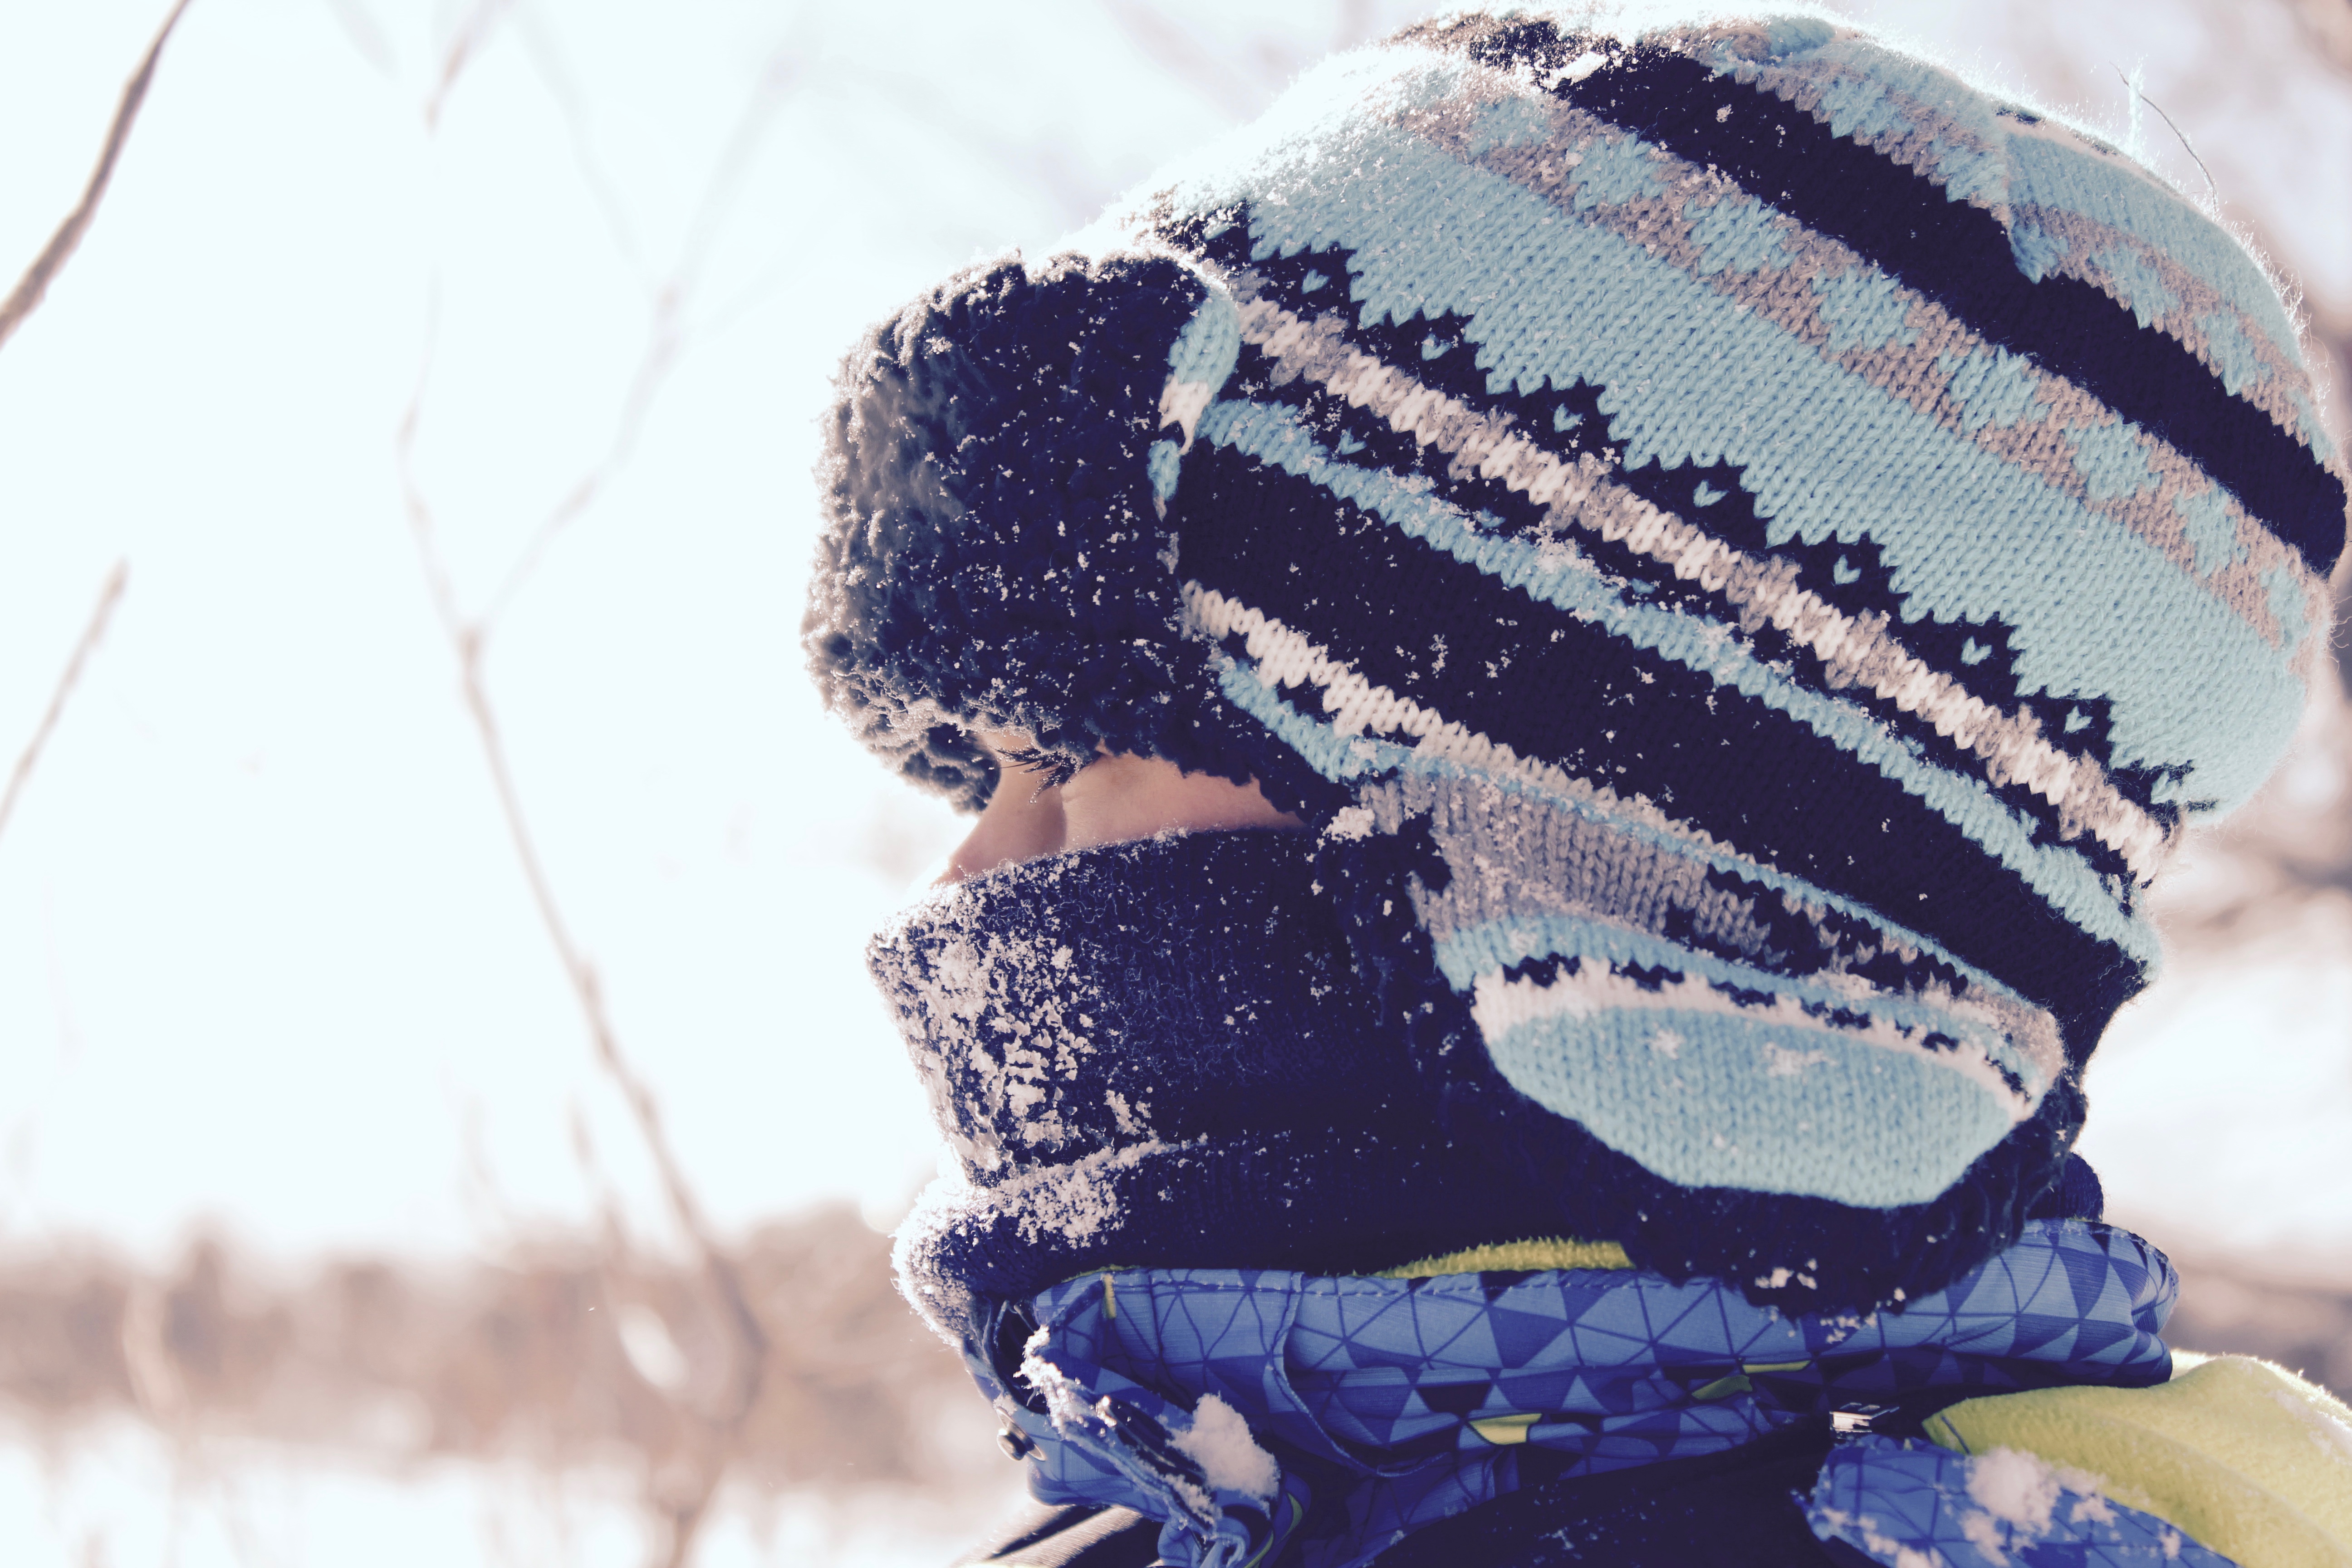
person, snow, cold, winter, spring, color, hat, blue, clothing, season, art, cap, head, footwear, fashion accessory